Armavir Province

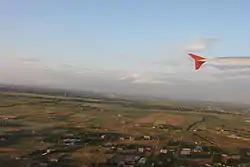
Aerial view of Ararat plain in the Armavir region

Armavir has an area of 1,242 km (4.2% of total area of Armenia) making it the smallest province of the country in terms of the total area. It is bordered by the Turkish provinces of Kars from the west and Iğdır from the south, with a length of 130.5 km borderline, where Aras River separates Armenia from Turkey. Domestically, it is bordered by Aragatsotn Province from the north, Ararat Province from the east and the capital Yerevan from the northeast.